Describe the emotion expressed in this image:  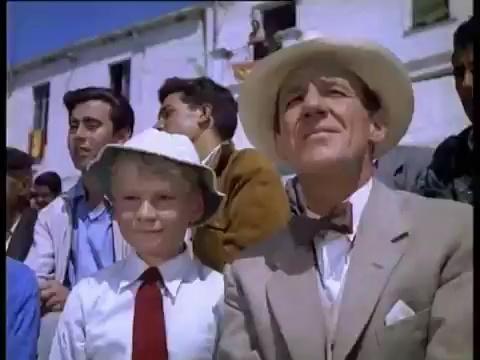
This person displays Suffering, valence and arousal with low intensity.